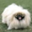
Label: dog